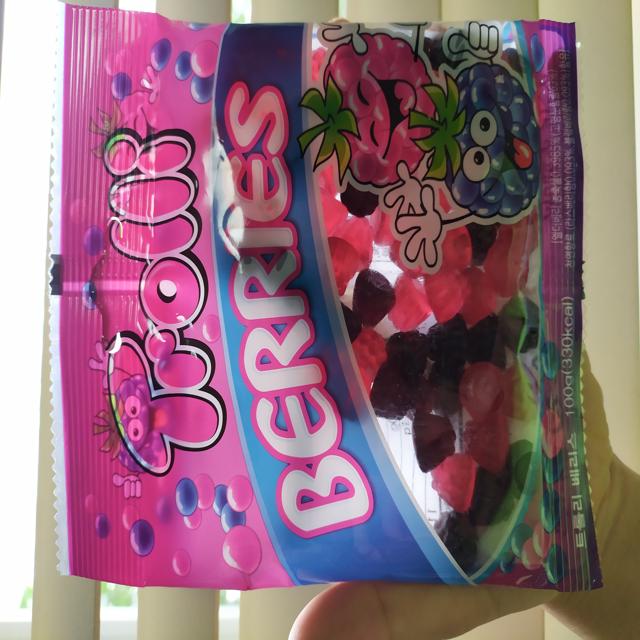
Label: plastics